Daviesia localis

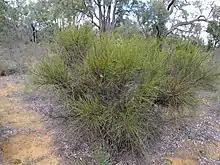
Habit

Daviesia localis is a species of flowering plant in the family Fabaceae and is endemic to a restricted area of the south-west of Western Australia. It is an erect, spreading shrub with spine-tipped branchlets, scattered, spreading, curved, needle-shaped, sharply-pointed phyllodes and orange-yellow and red flowers with a v-shaped central mark.